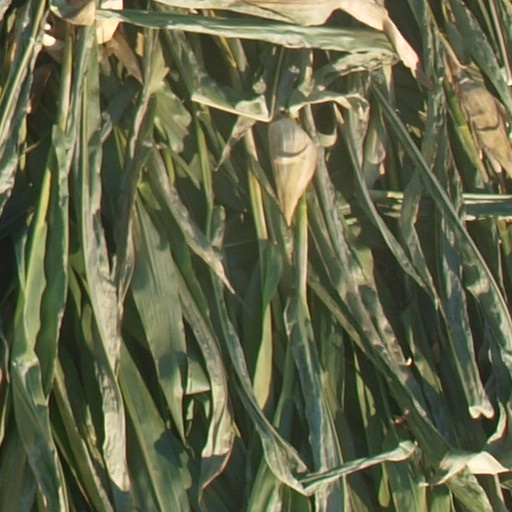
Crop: maize; corn